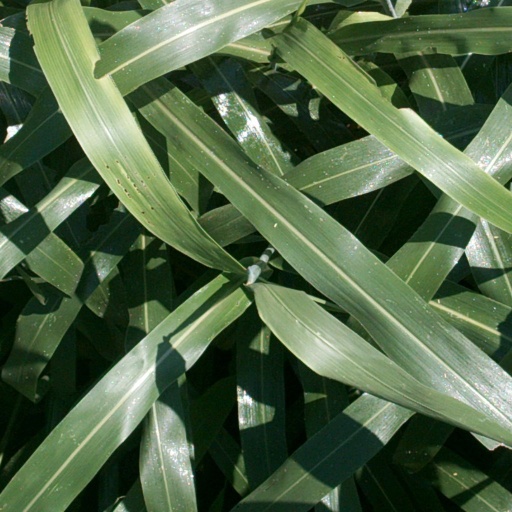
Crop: sorghum